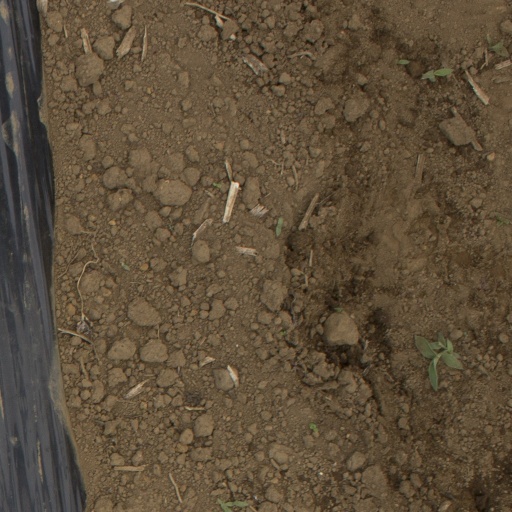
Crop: Jerusalem artichoke